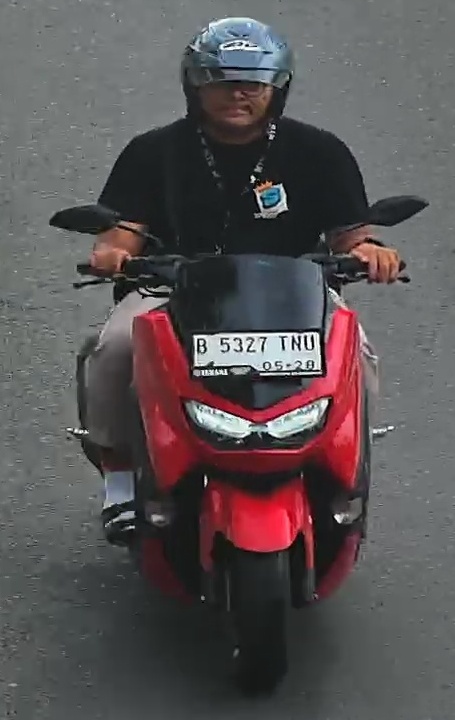
person-with-helmet: 1
person-without-helmet: 0